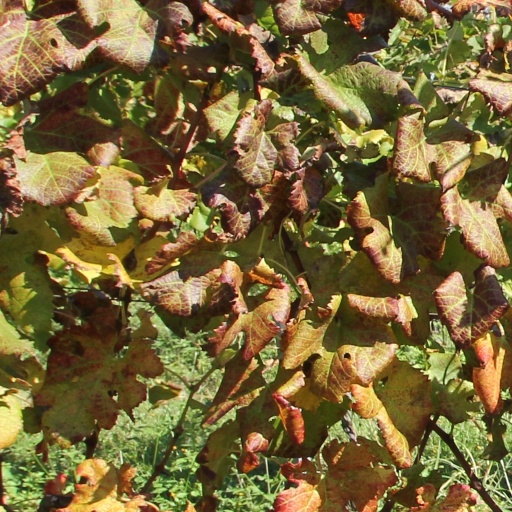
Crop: grape